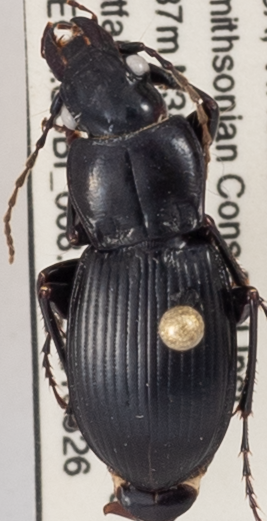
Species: Cyclotrachelus sigillatus
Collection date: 2021-08-26
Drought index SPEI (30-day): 1.082
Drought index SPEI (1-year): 0.24
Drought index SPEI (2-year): -0.03